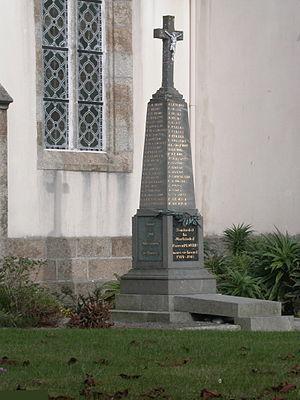
Monument aux morts - Plouguin-29
Plouguin [plugɛ̃] est une commune du département du Finistère, dans la région Bretagne, en France.